Jill R. Harper

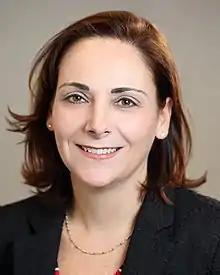
Harper in 2017

Jill Reiss Harper (born 1972) is an American molecular biologist and policy advisor serving as the deputy director for science management and executive officer at the National Institute of Allergy and Infectious Diseases.